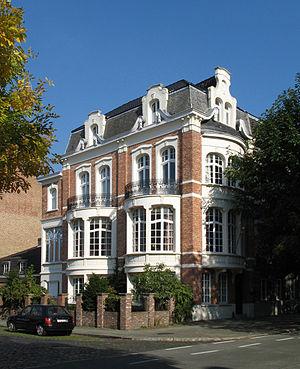
Bruges (Belgique): maison, Karel de Stoutelaan 20. Bâtie en 1913. Architecte: Alphonse De Pauw (1867-1937).